Saxon Switzerland National Park

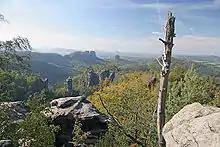
The view of Saxon Switzerland national park landscape and sandstone cliffs from Carolafelsen

The following rules, introduced at the beginning of the 20th century, are in place to preserve the national park sandstone: